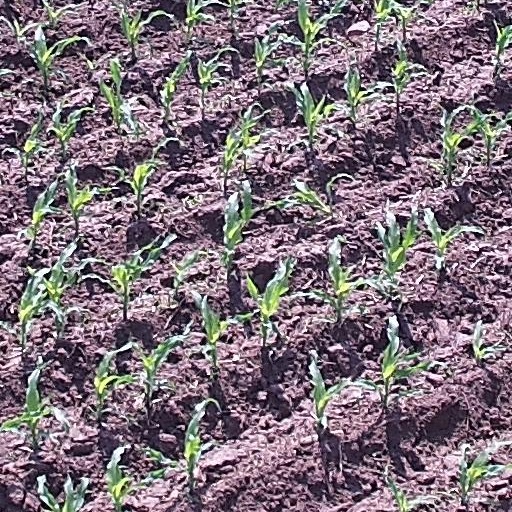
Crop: maize; corn